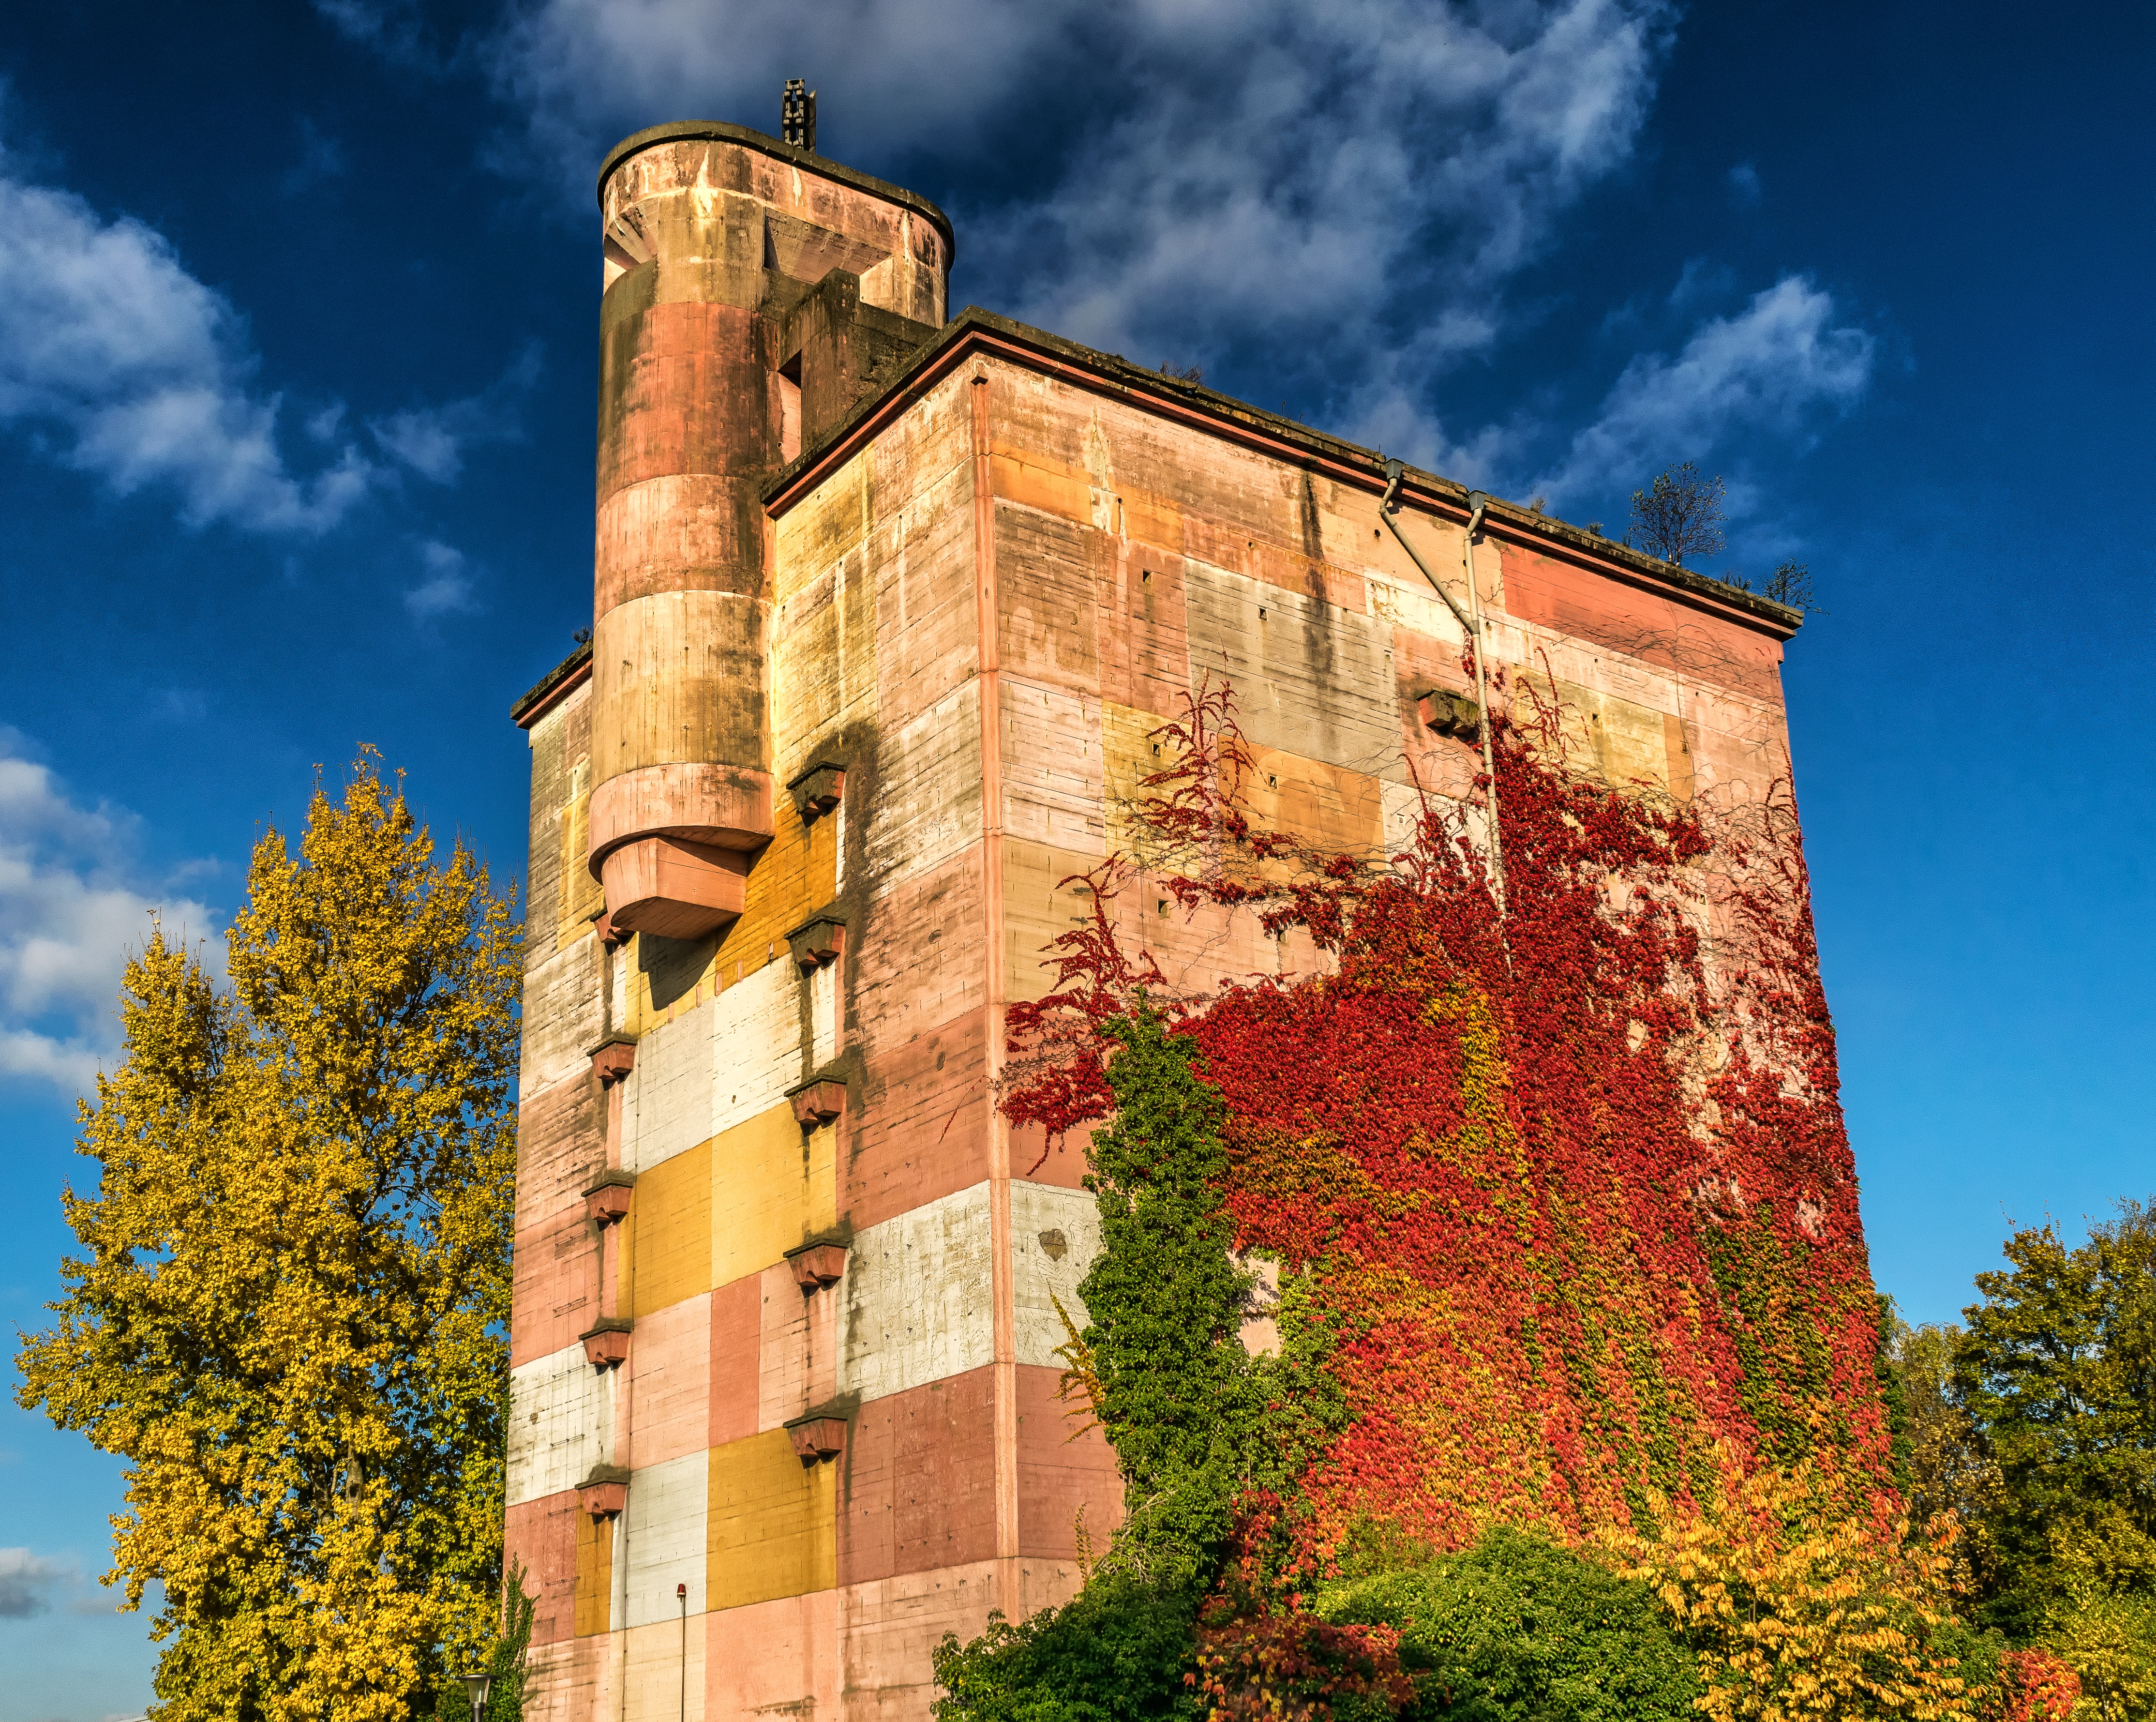
architecture, building, chateau, monument, high, tower, castle, landmark, facade, church, chapel, concrete, place of worship, memorial, war, history, bomb, population, protection, world war, defense, bunker, lost places, air raid shelter